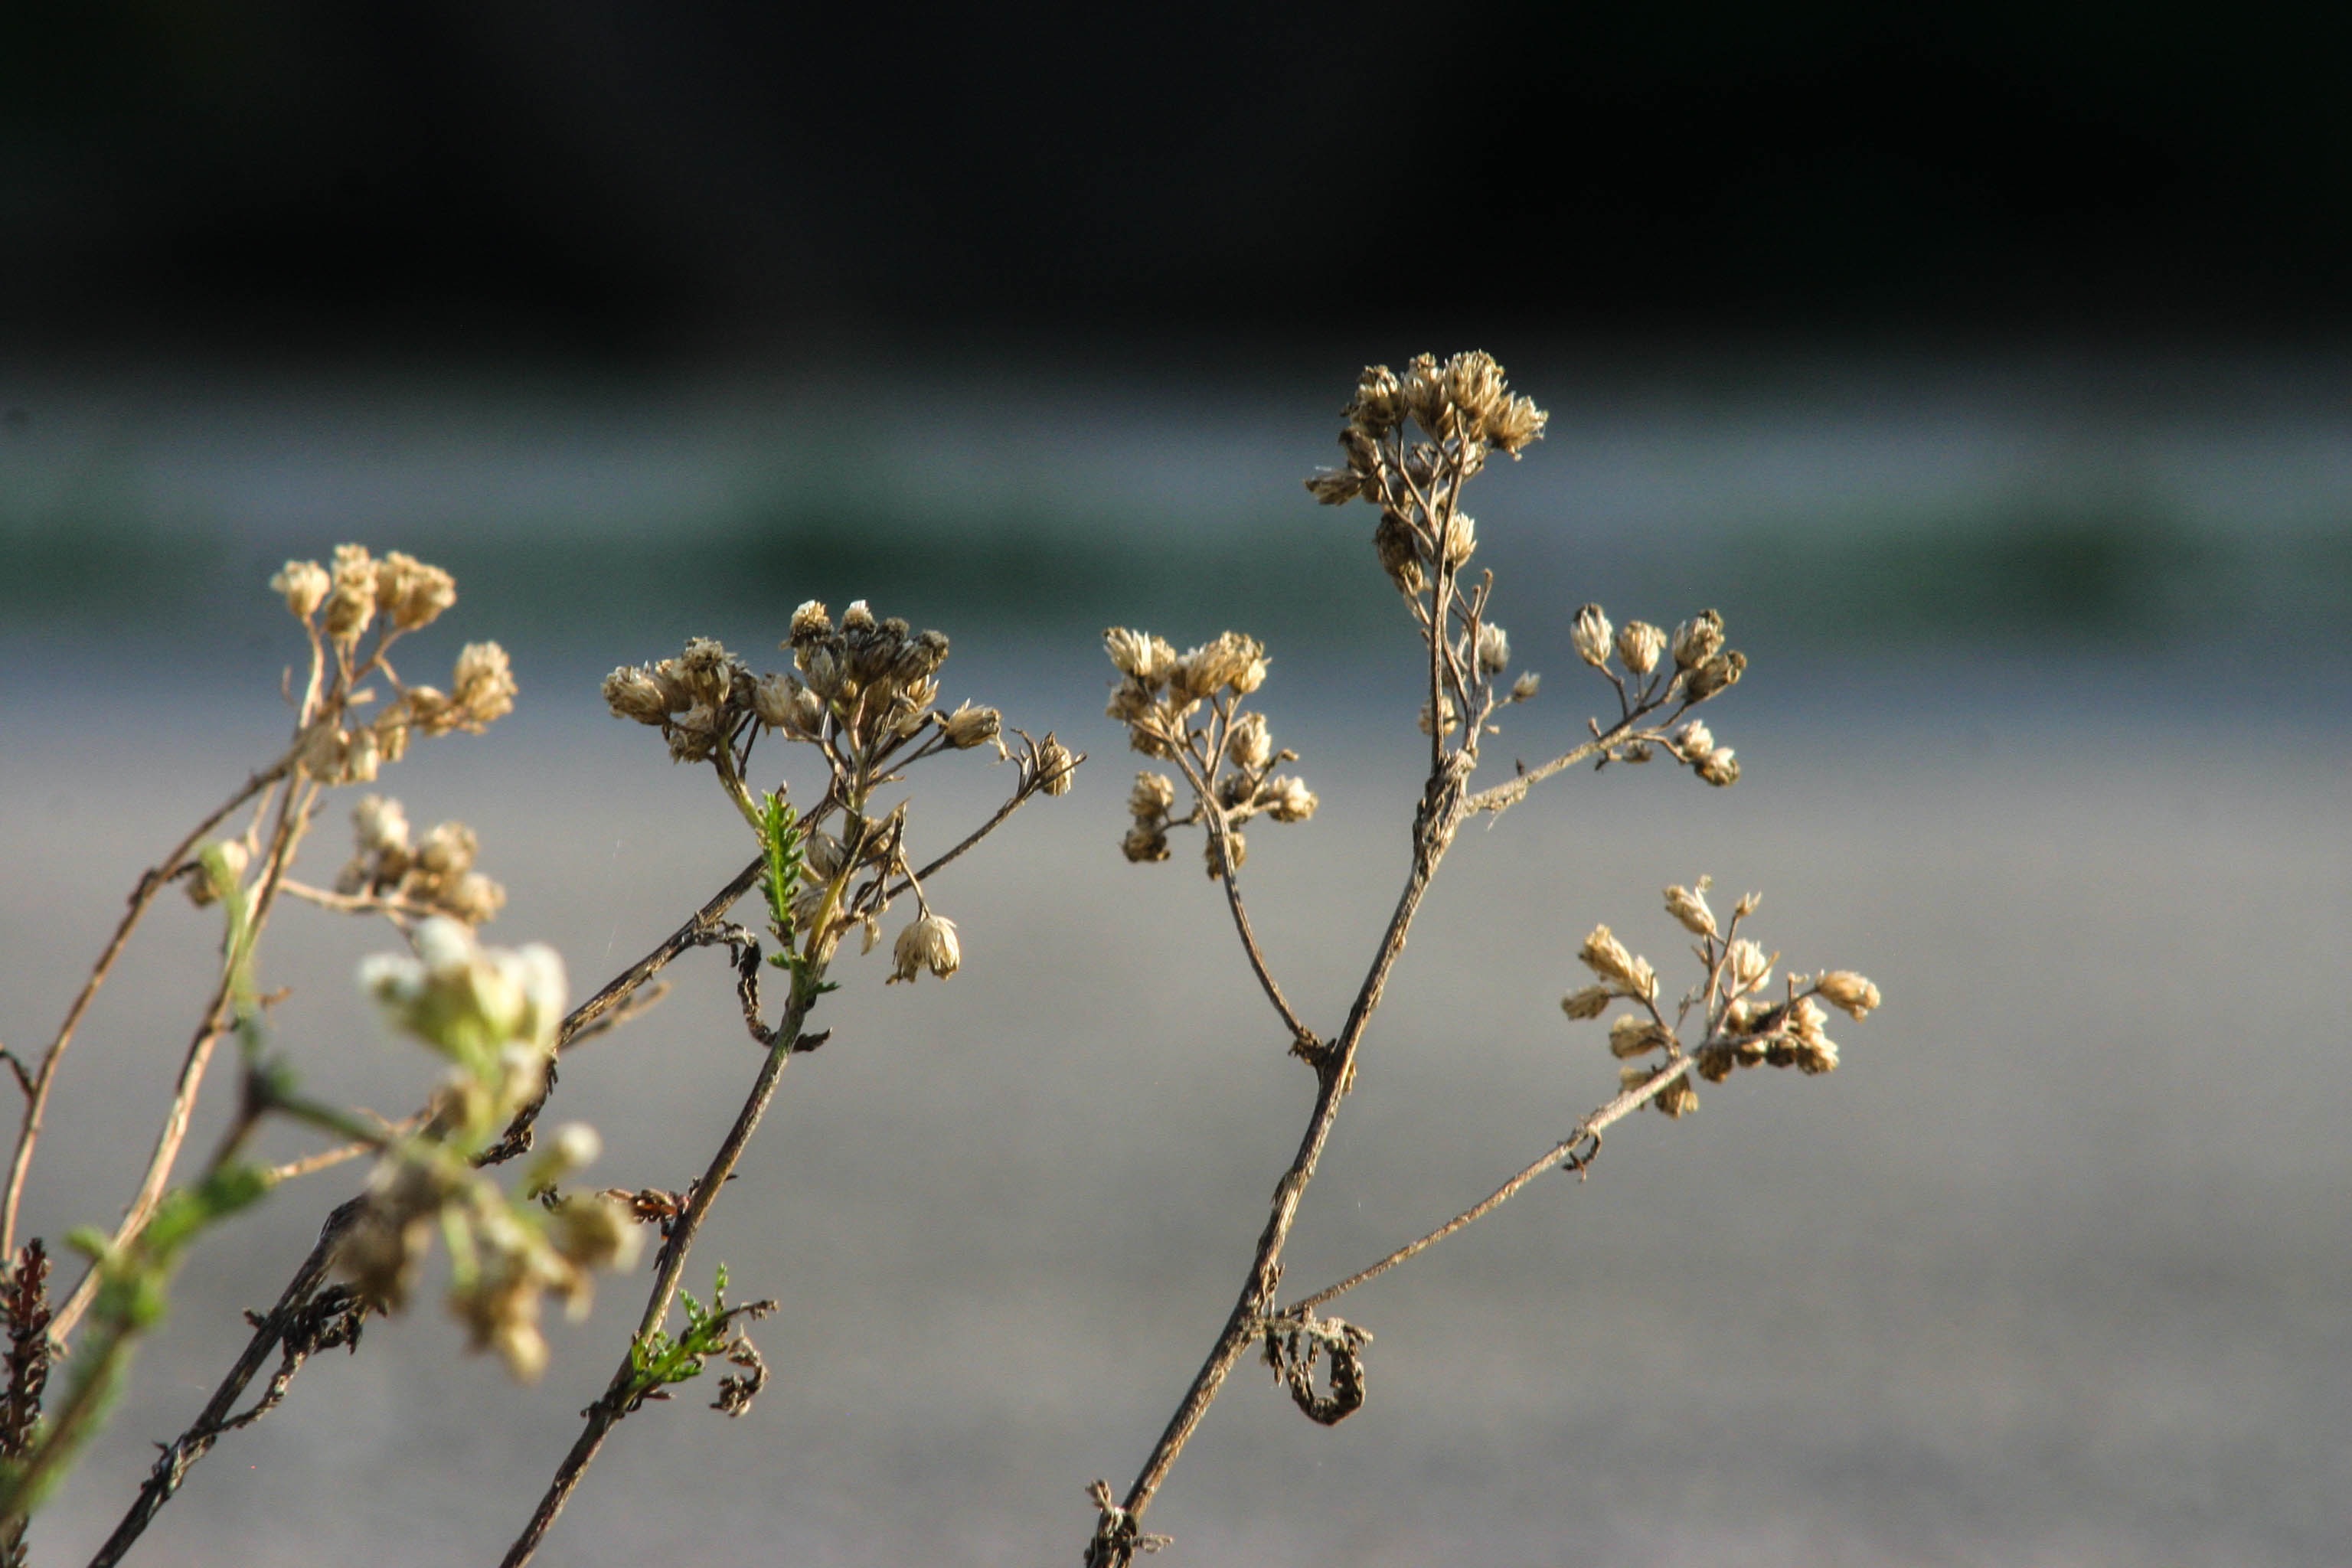
tree, nature, branch, blossom, plant, photography, leaf, flower, bloom, spring, green, macro, botany, flora, twig, wildflower, close up, grey, bud, macro photography, flowering plant, grass family, plant stem, land plant